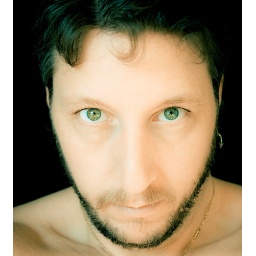
Taken in the mirror in the bathroom this morning. :) Peace and Love to my Flickr Peeps!